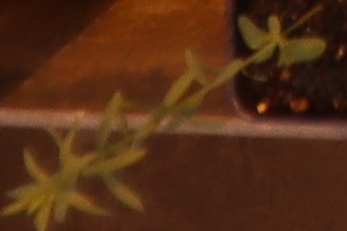
Label: Flax